Pushkarasari script

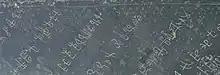
Kohi inscription from Gandhara

Pushkarasari (Devanagari: पुष्करसारि) is an undeciphered writing system used in Gandhara (in what is now Afghanistan and Pakistan) and Central Asia from the 3rd century BC to the eighth century AD. Earlier, the script was called "Kohi", but later study and deciphering of the script has identified the actual name of the script which is Puṣkarasāri, mentioned in different ancient literature.